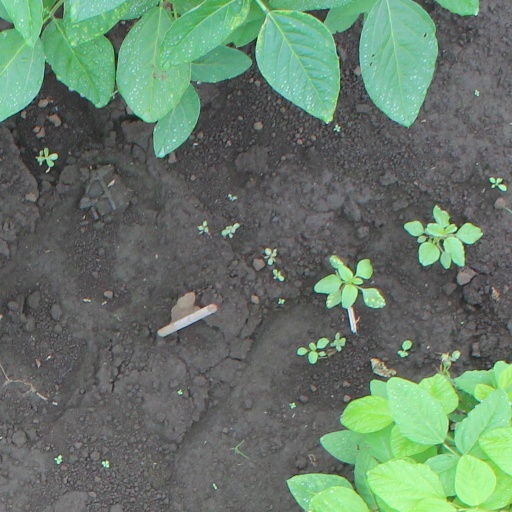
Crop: soybean